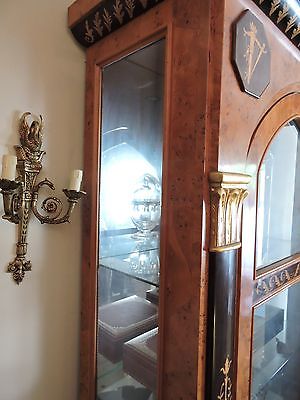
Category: cabinet